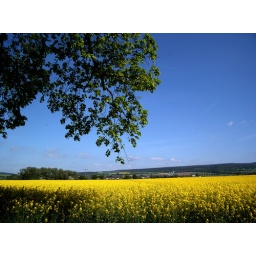
A blooming rape field close to the river Weser in Germany